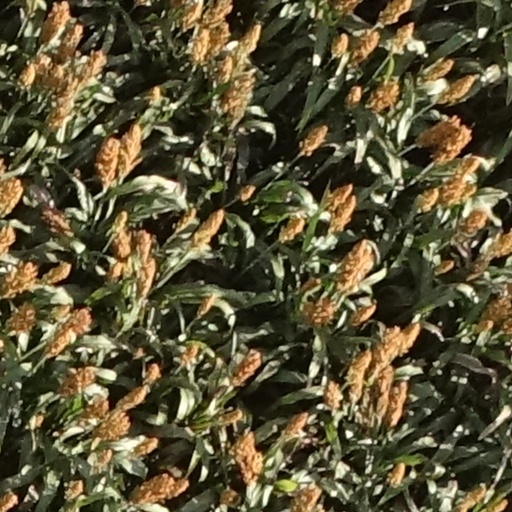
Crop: sorghum